Annona aurantiaca

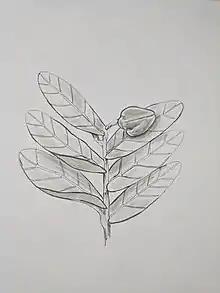
Annona aurantiaca

Annona aurantiaca is a species of plant in the family Annonaceae. It is native to Brazil. João Barbosa Rodrigues, the Brazilian botanist who first formally described the species, named it after its orange colored ( in Latin) petals.